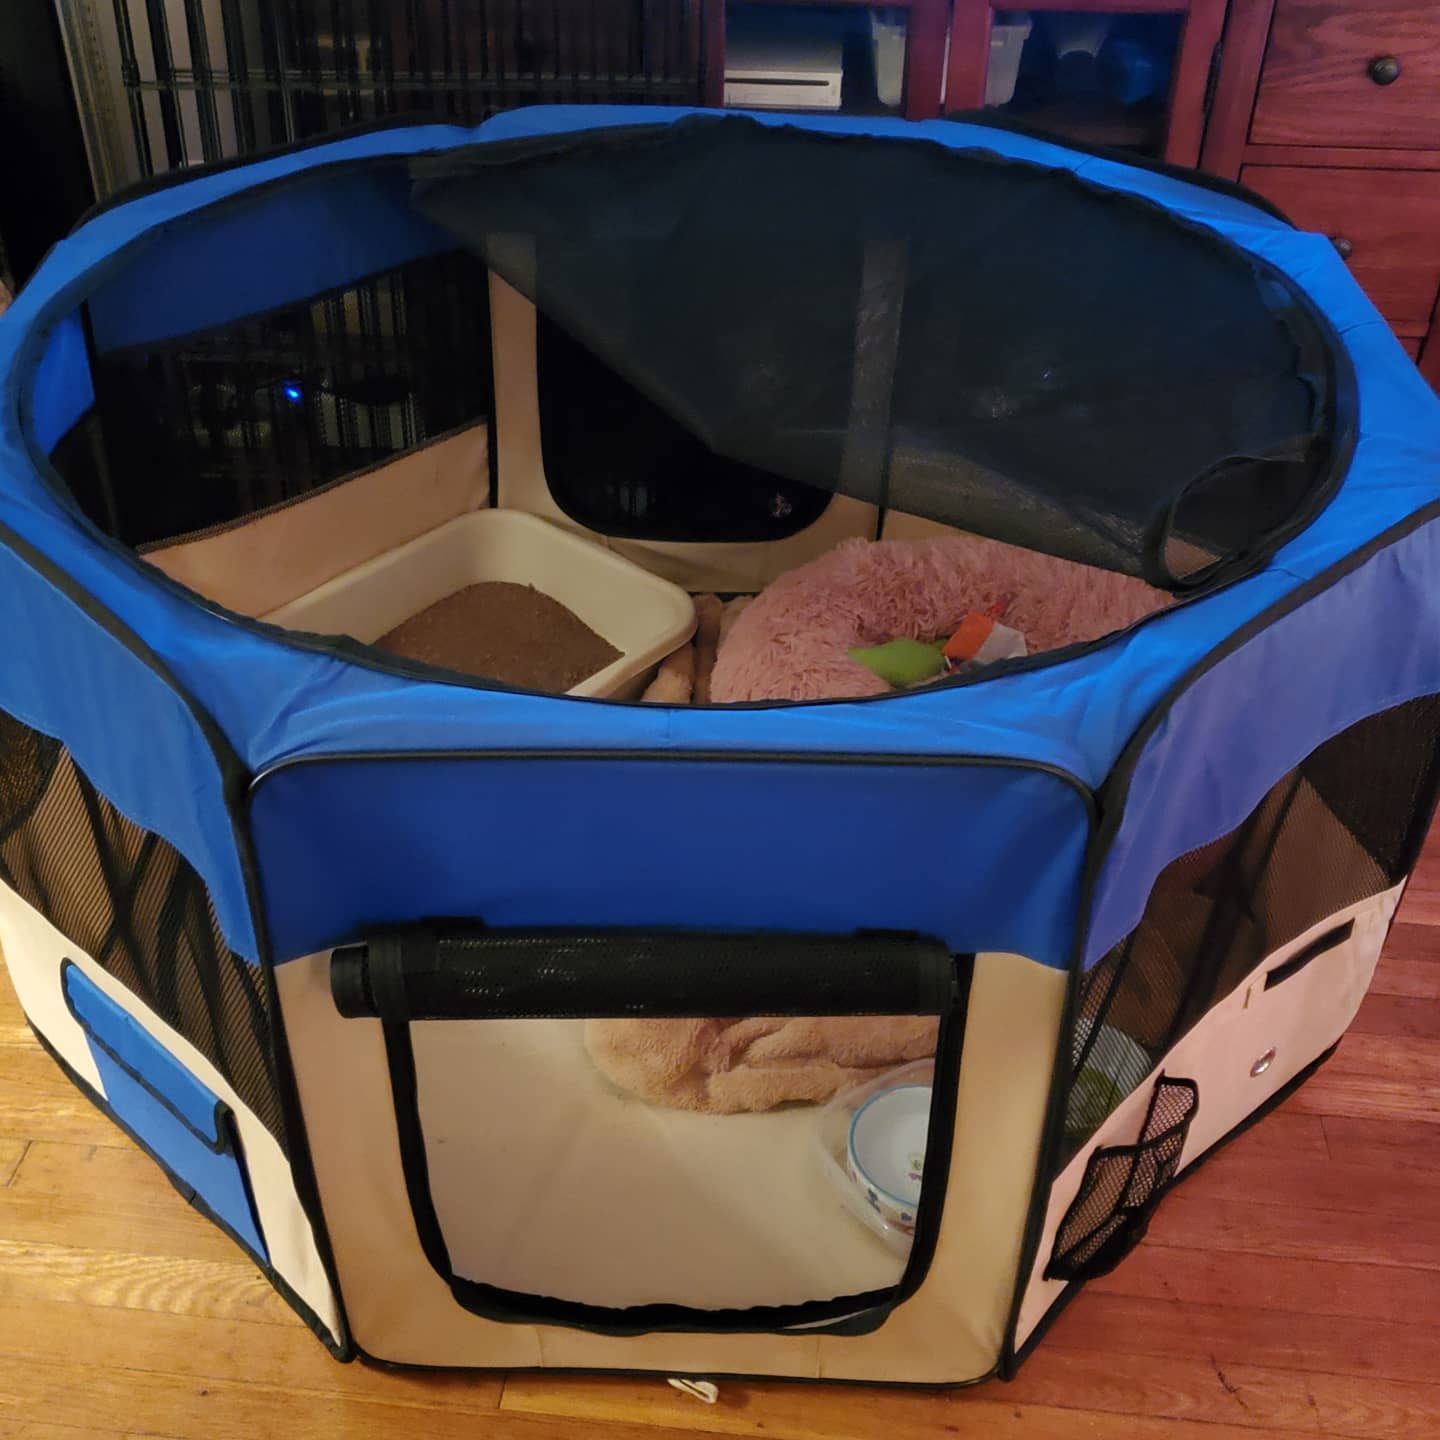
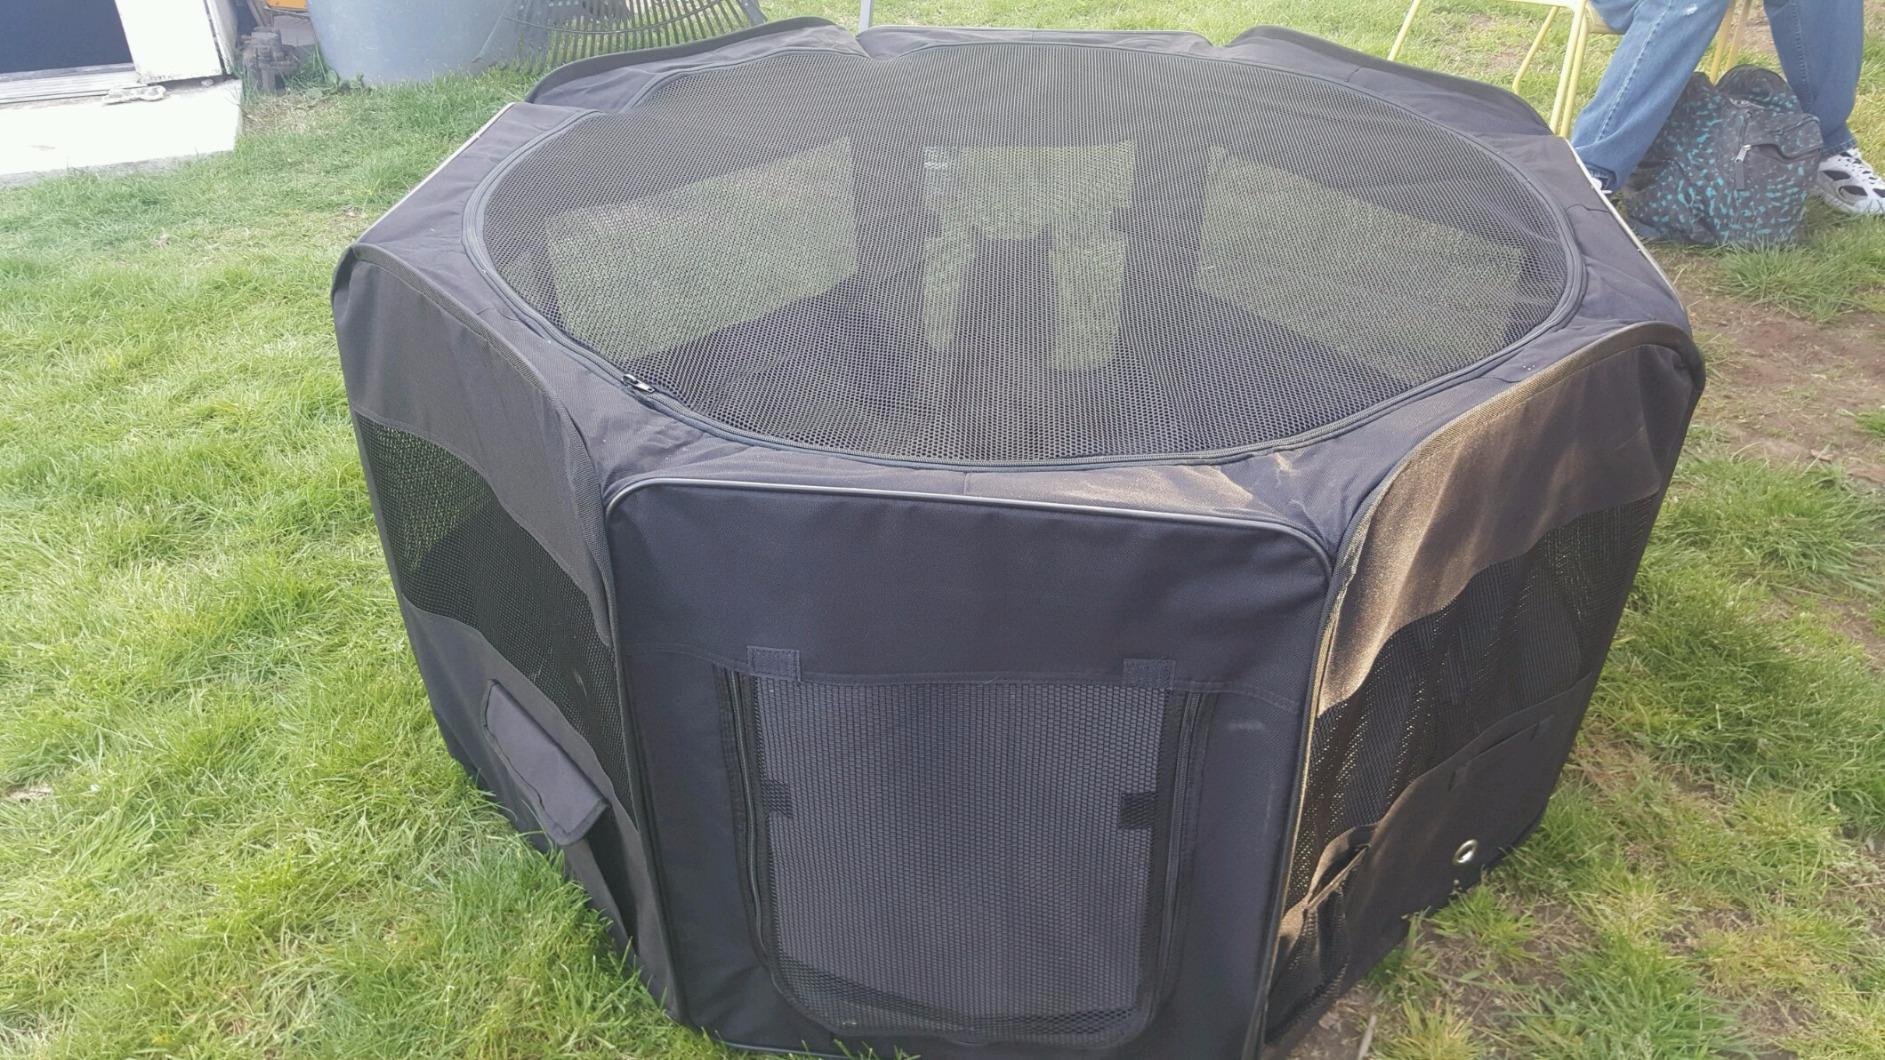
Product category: items_kennel
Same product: no